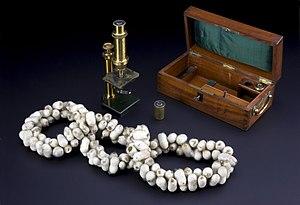
Friedrich Edmund Hartnack est un opticien et inventeur allemand né à Templin le 9 avril 1826 et mort à Potsdam le 9 février 1891. Il est célèbre pour l'excellente qualité de ses microscopes qu'il construit à Paris de 1857 à 1870, puis à Potsdam après la guerre franco-prussienne de 1870-1871. Il met au point l'objectif à immersion.